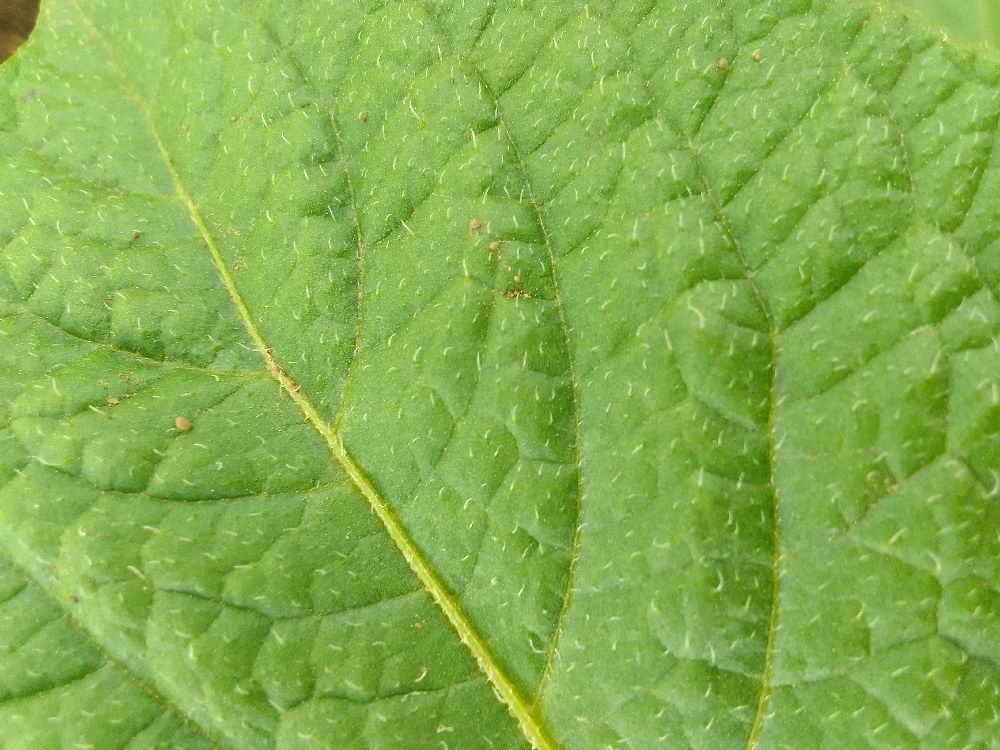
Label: Healthy